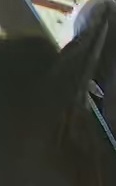
Face region: ears (position_of_ears)
Pain indicator: not_present